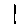
Label: 1